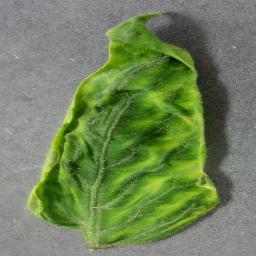
Label: Tomato___Tomato_Yellow_Leaf_Curl_Virus